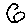
Label: 6